Fathers' rights movement by country

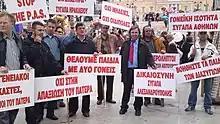

Shared parenting can be requested from the court by one parent after January 1, 2022. The Family Court has the right to maintain full parents rights after divorce/separation or order shared parenting even upon request of either parents. Post-divorce equal shared parenting is gaining ground, though it is not the most common way of child care after divorce at the present moment.